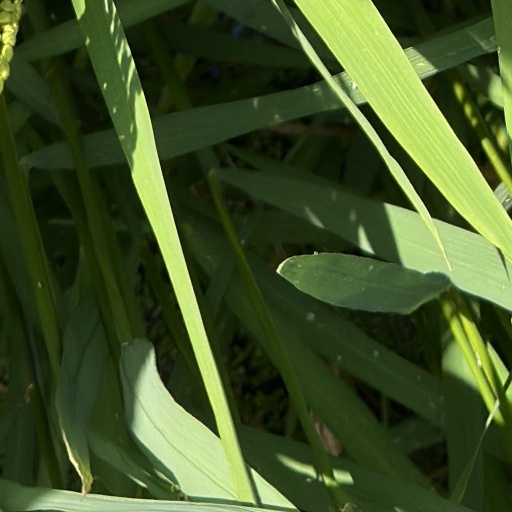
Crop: rice